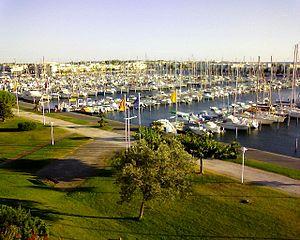
Le quai de Bougainville à Port-Camargue
Port-Camargue est un quartier de la commune du Grau-du-Roi, dans le département du Gard en région Occitanie. Aménagé depuis les années 1960, il s'agit aujourd'hui du premier port de plaisance d'Europe et deuxième au monde.